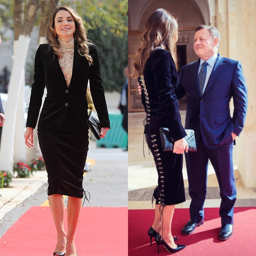
person of person wears a daring design and more of the latest royal style